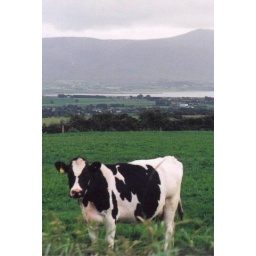
a nosy-parker cow up near my aunt's house